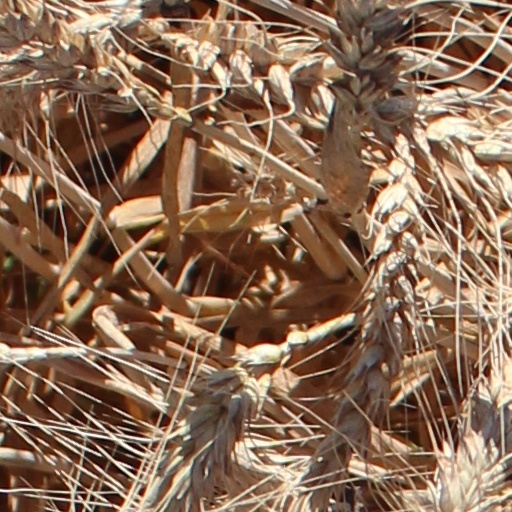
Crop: wheat